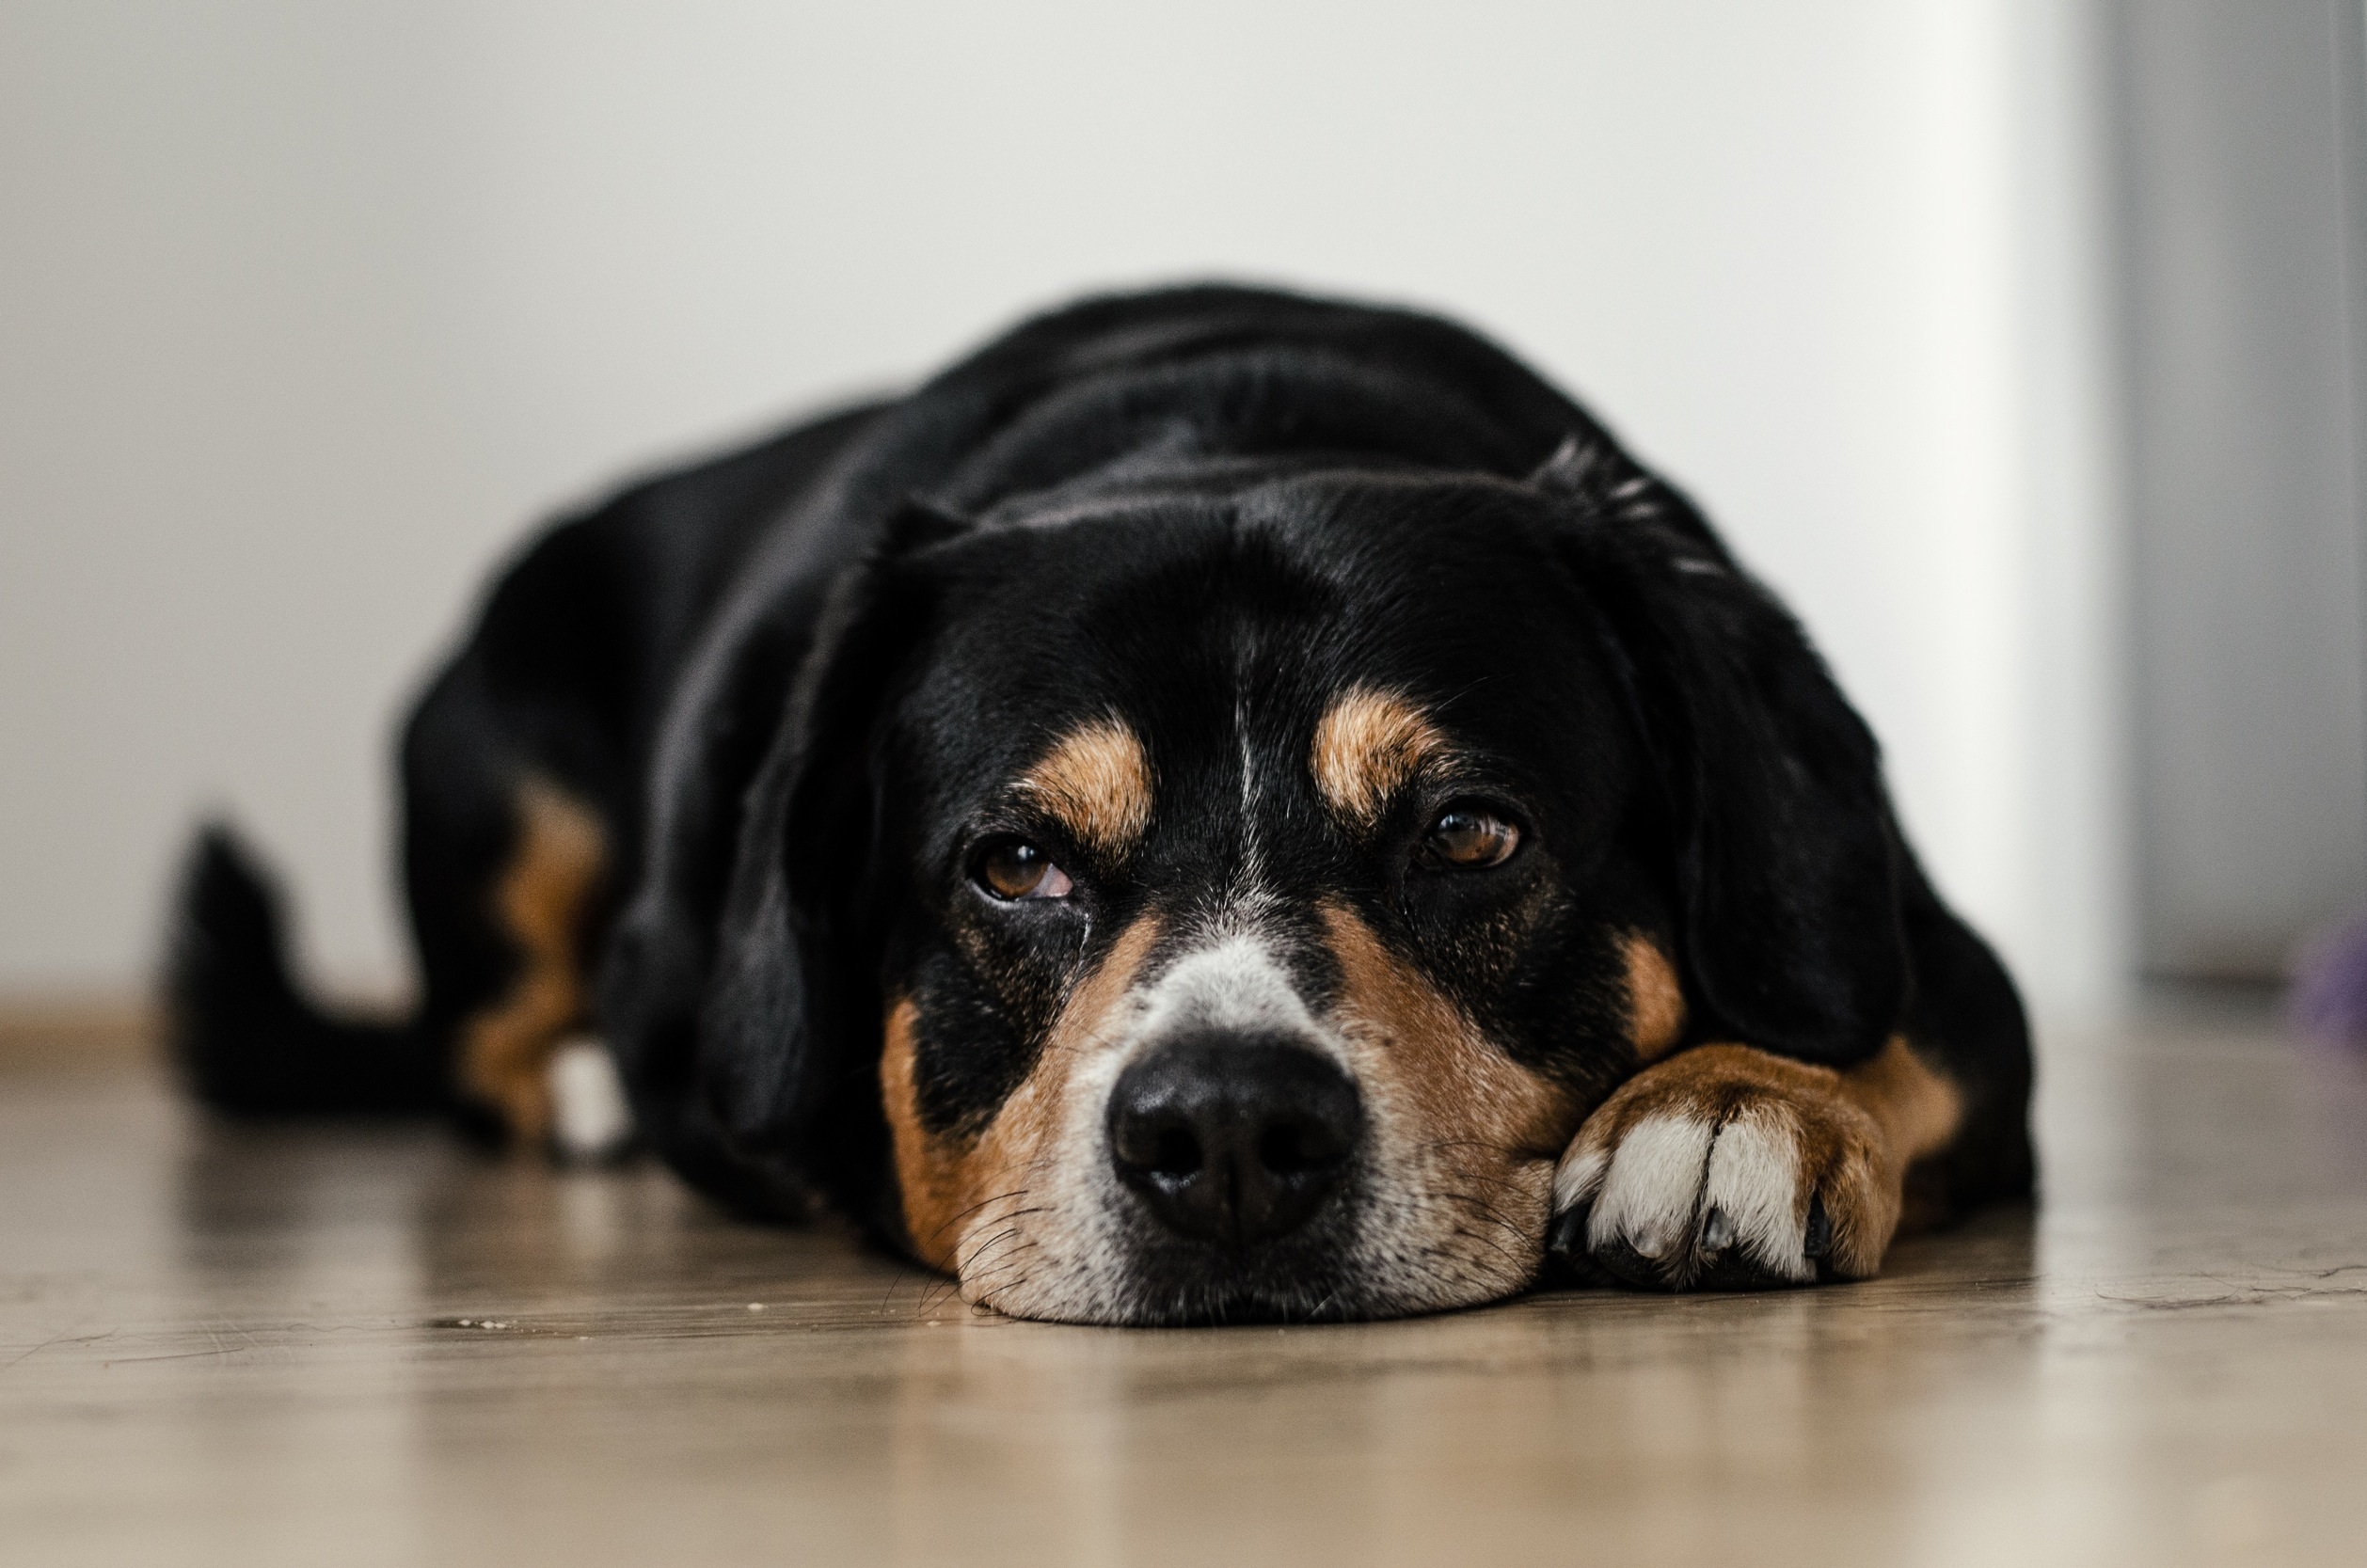
puppy, dog, animal, pet, mammal, black, hound, sad, vertebrate, beagle, dog breed, dog like mammal